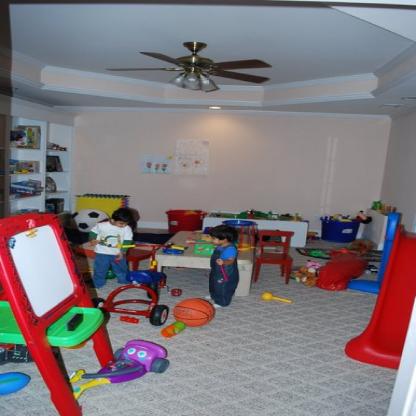
Scene: Indoor